Burnie

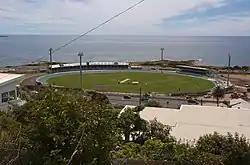
West Park Oval,

A major turning point occurred in 1936 with the development of the pulp and paper mill in South Burnie. Constructed by Associated Pulp and Paper Mills (APPM), by 1939 the mill produced of fine paper annually, the first time in the world that paper was made entirely from eucalypt pulp. This industrial expansion caused a surge in employment and population growth, setting Burnie on the path to becoming an industrial powerhouse.